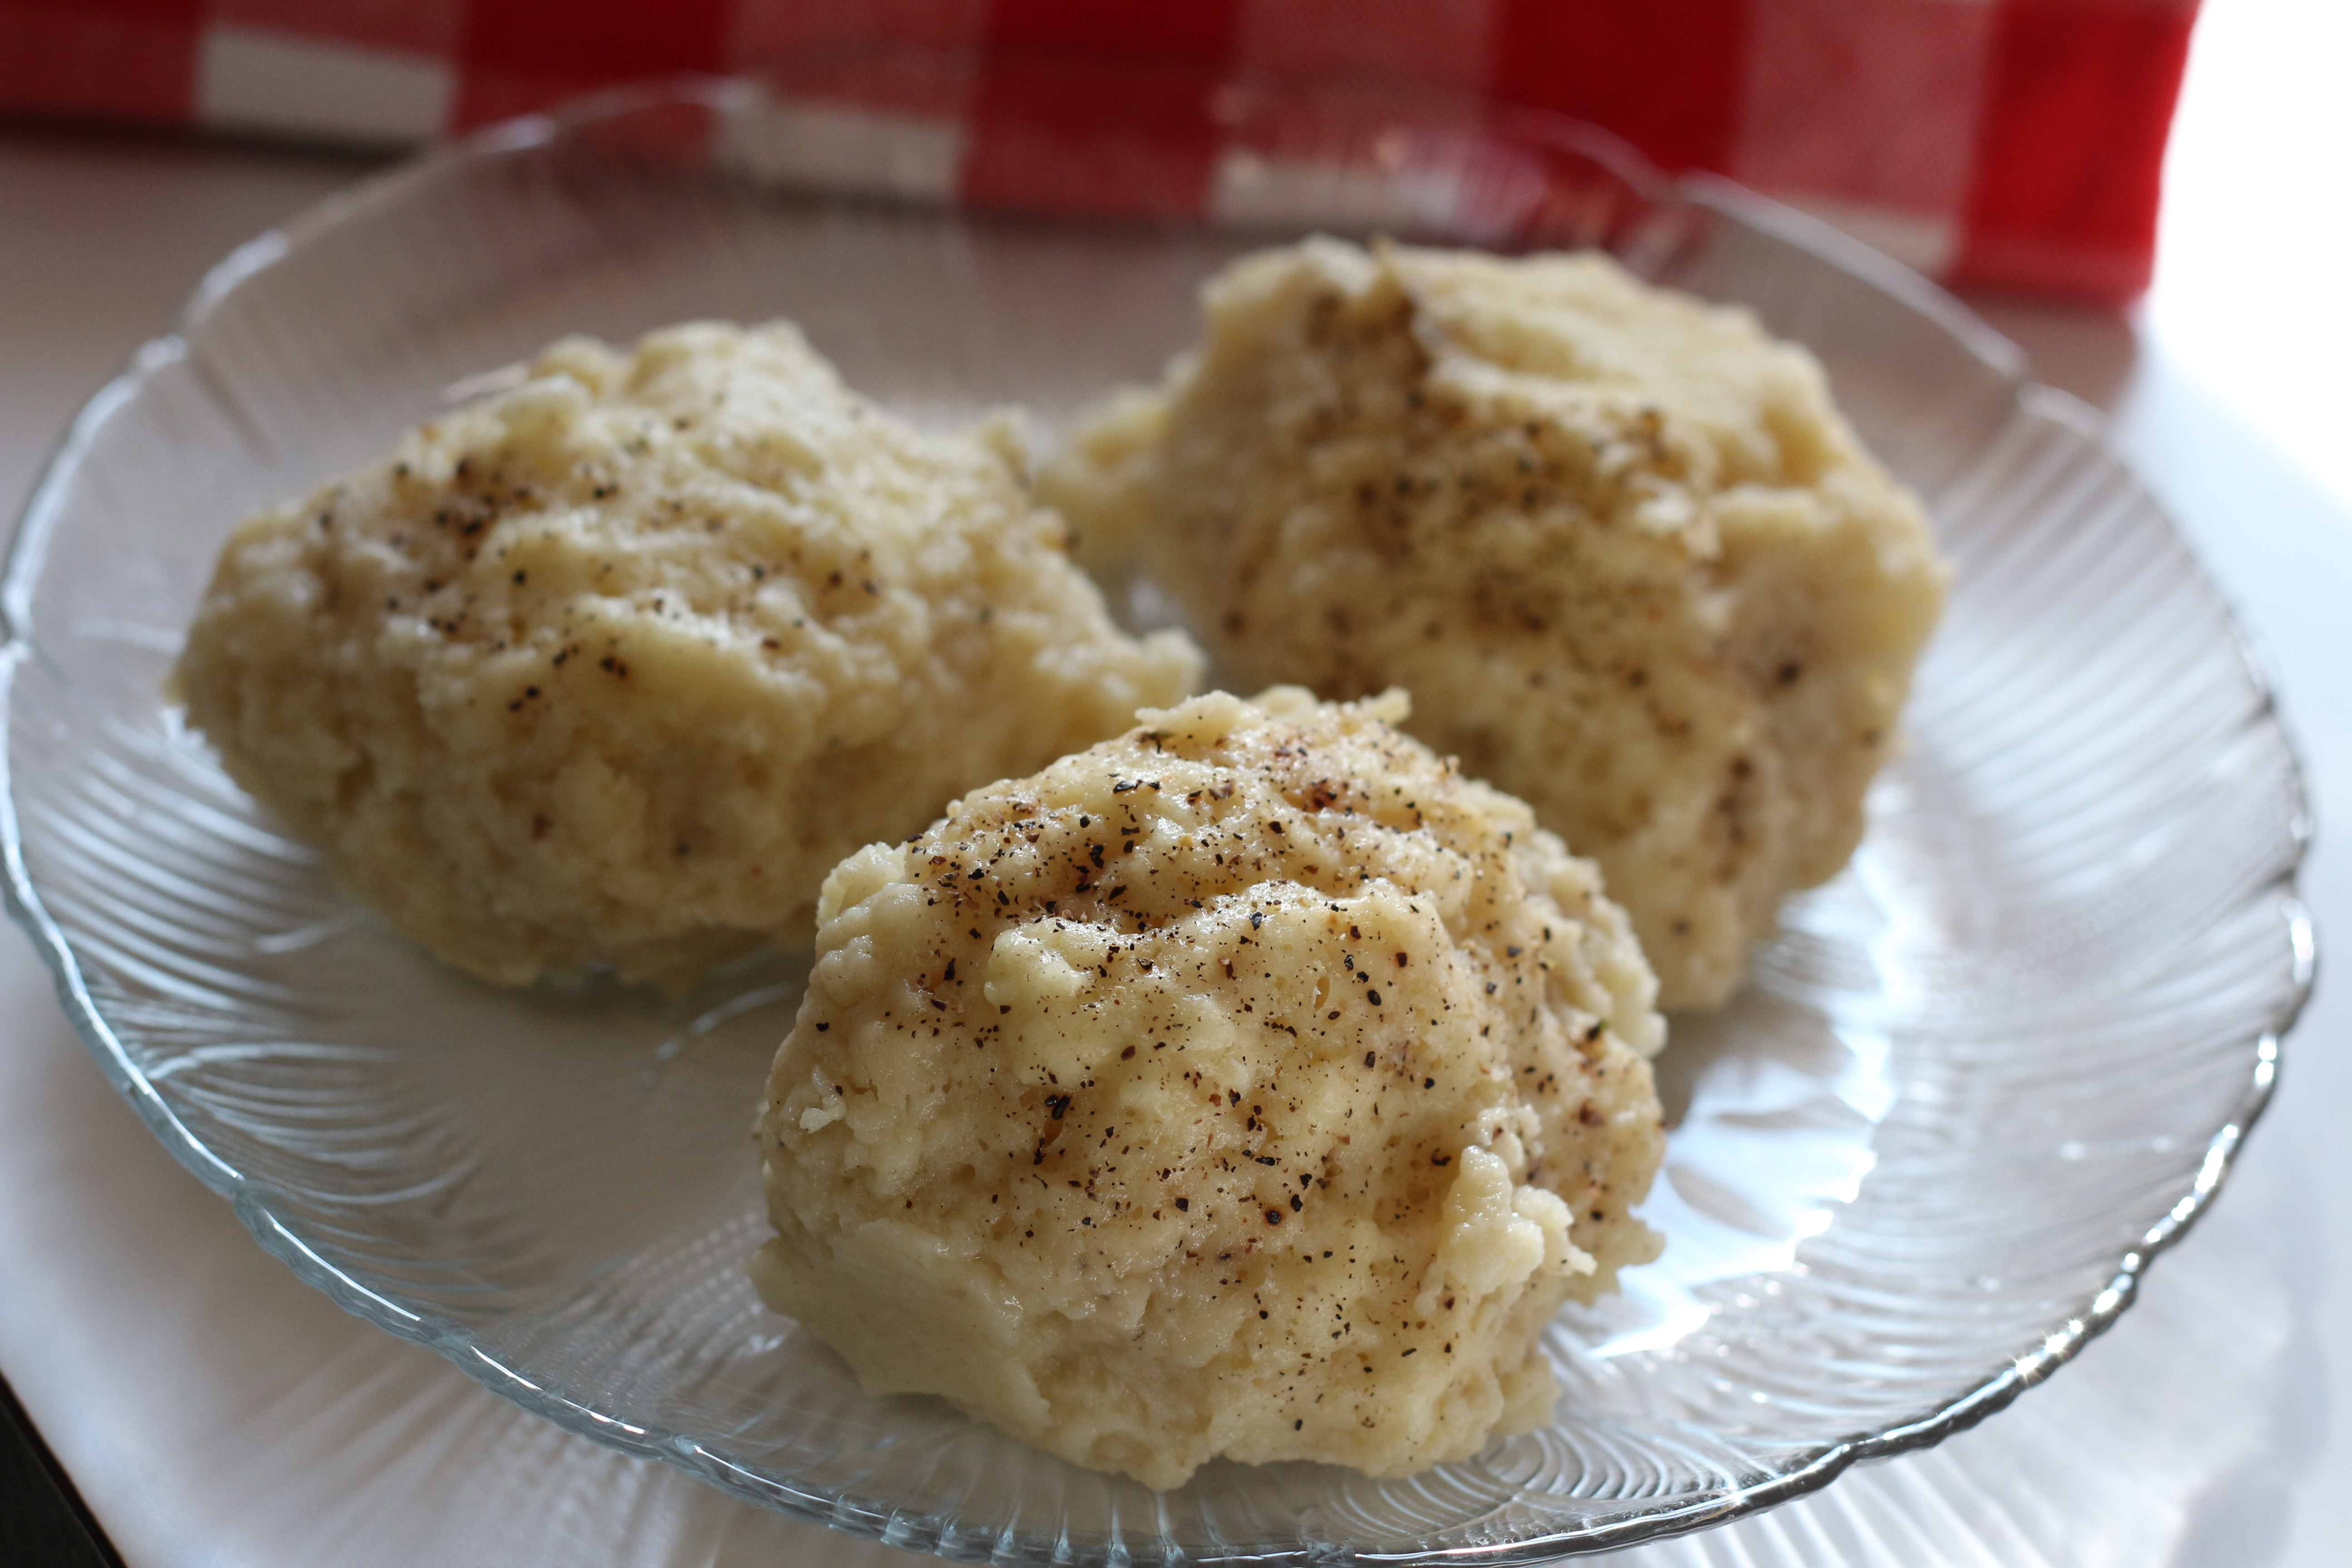
dish, meal, food, cooking, produce, fresh, breakfast, gourmet, dessert, homemade, dumplings, coconut, traditional, flour, baked goods